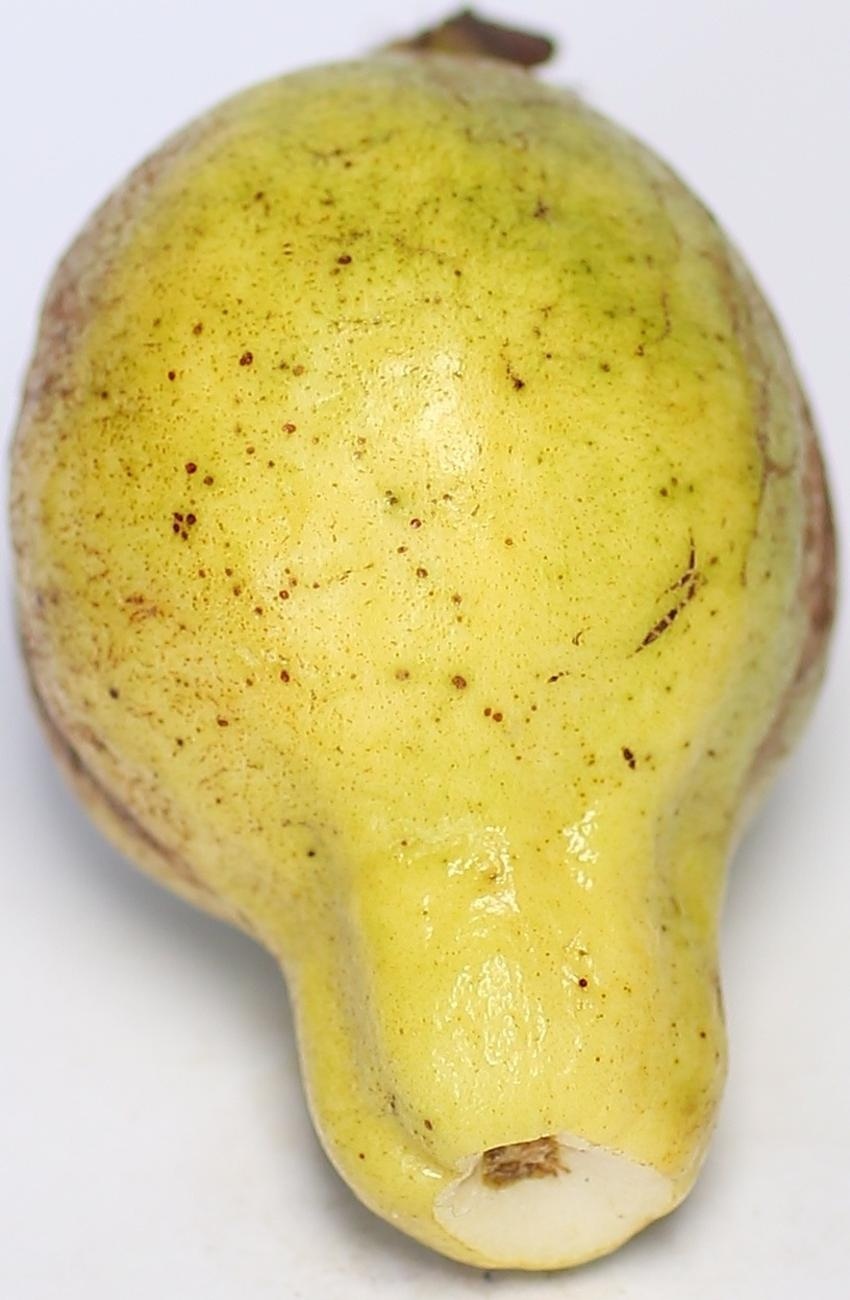
Maturity: ripe
Variety: local-sindhi